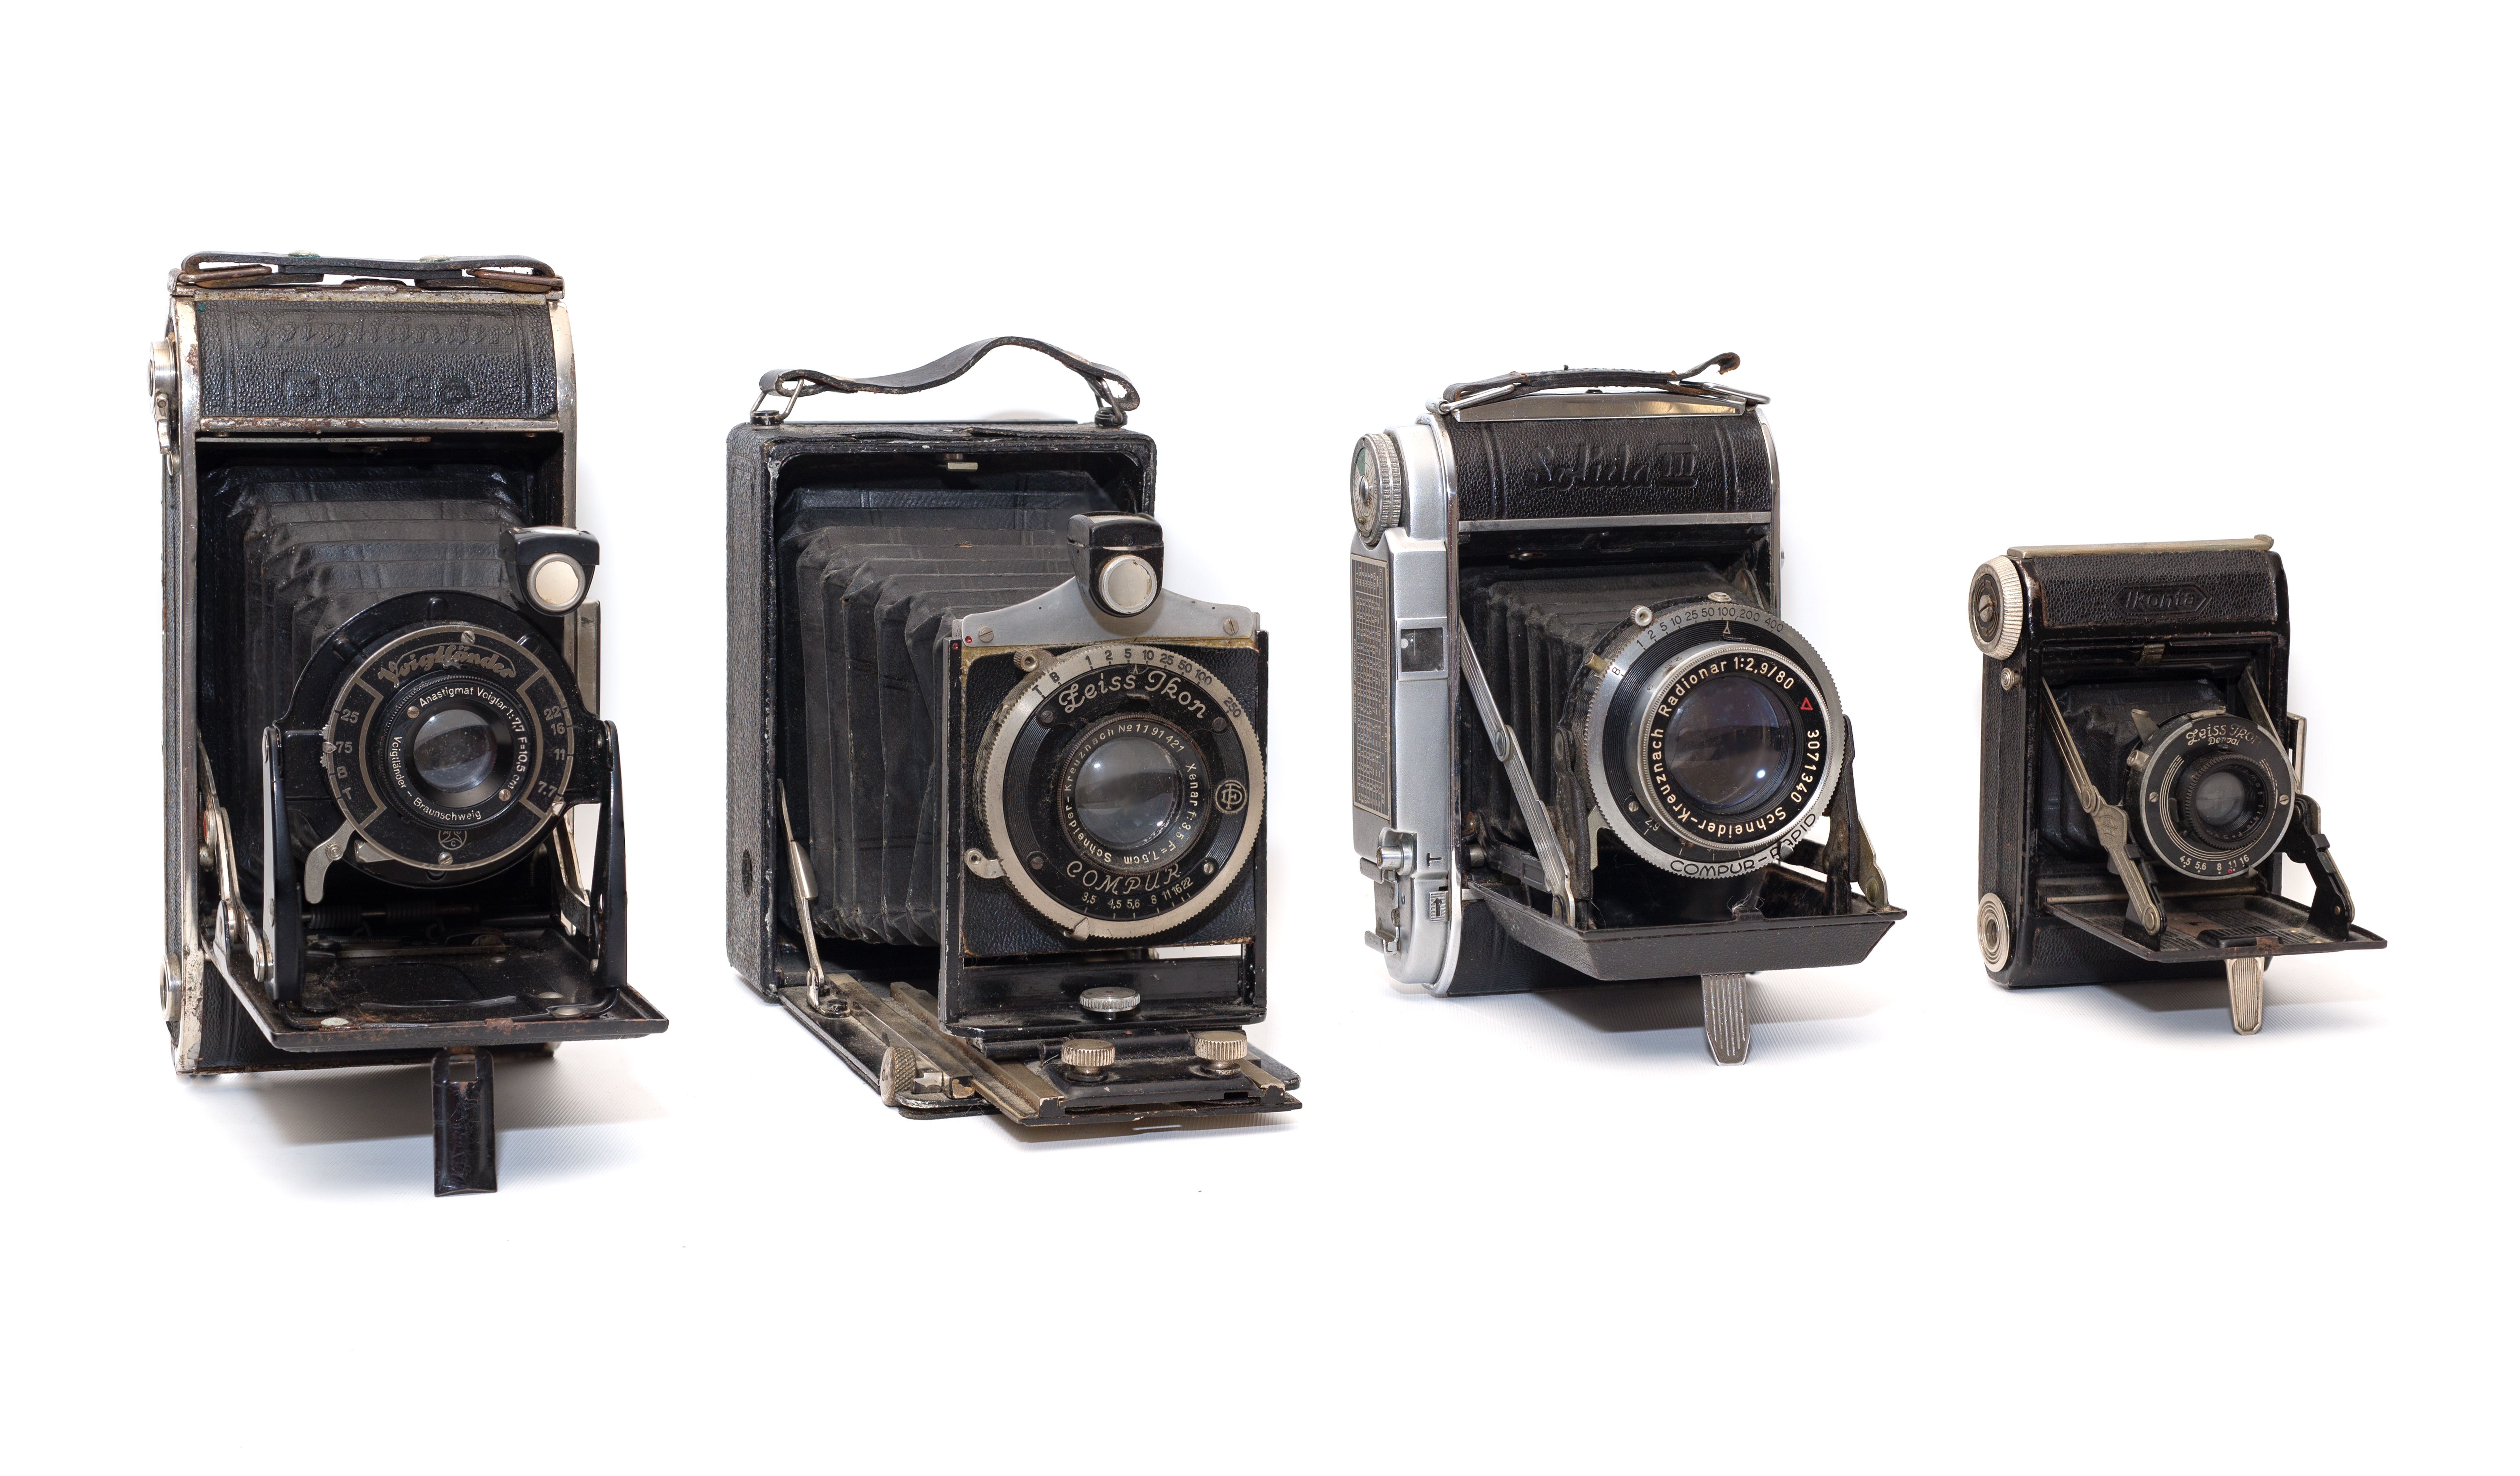
camera, photography, vintage, antique, retro, old, film, lens, equipment, lighting, shutter, vintage camera, product, exposure, focus, history, classic, german, manual, camera lens, aperture, multimedia, voigtlander, photographic, cameras, optical, zeiss ikon, 120mm, franka werke, bessa, ikonta, solida, mid century, photo gear, cameras optics, camera accessory